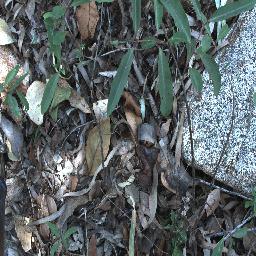
Label: rubber_vine